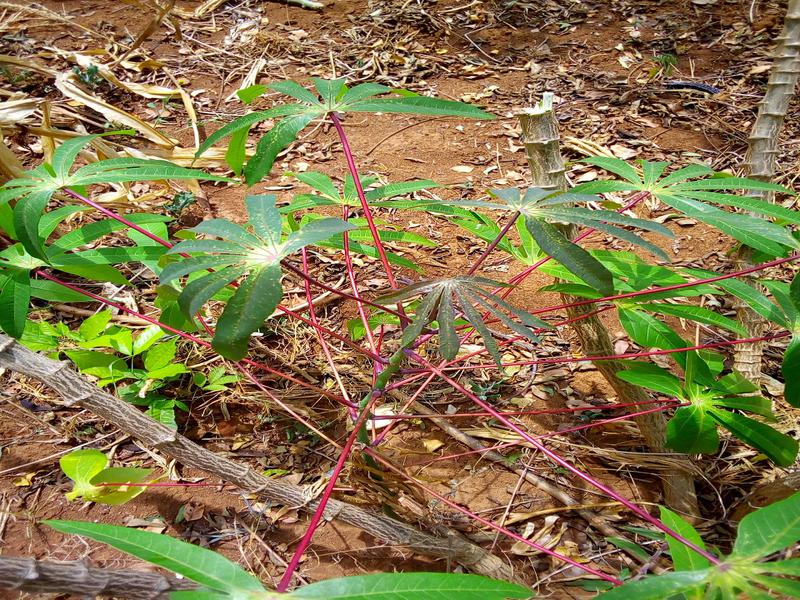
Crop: cassava
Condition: green_mottle